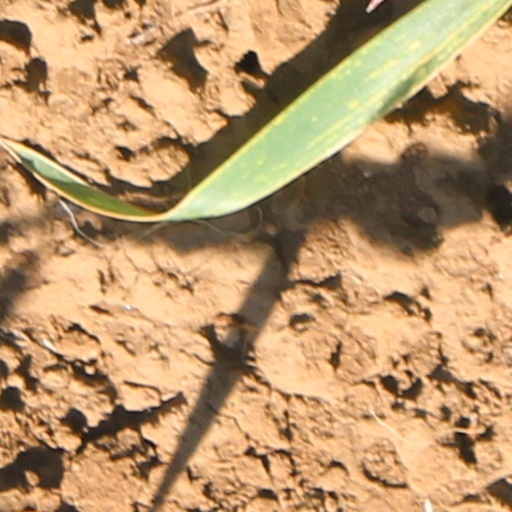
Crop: wheat